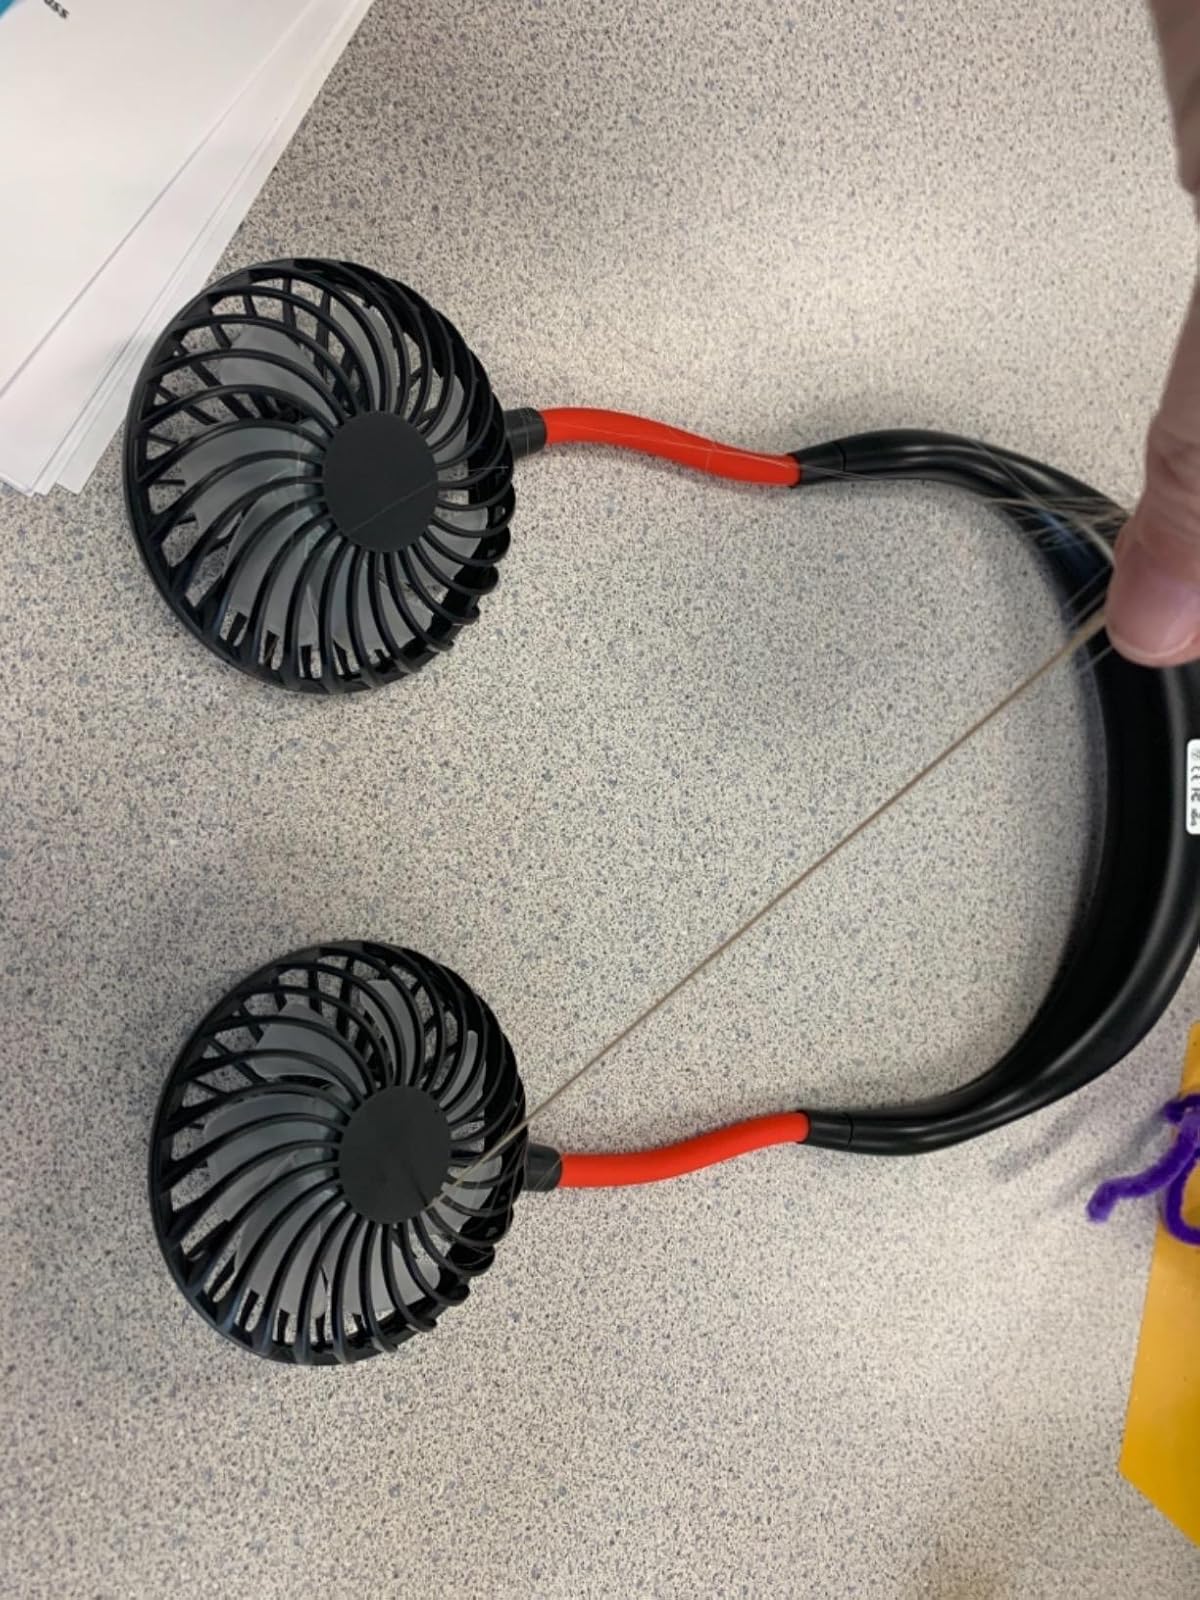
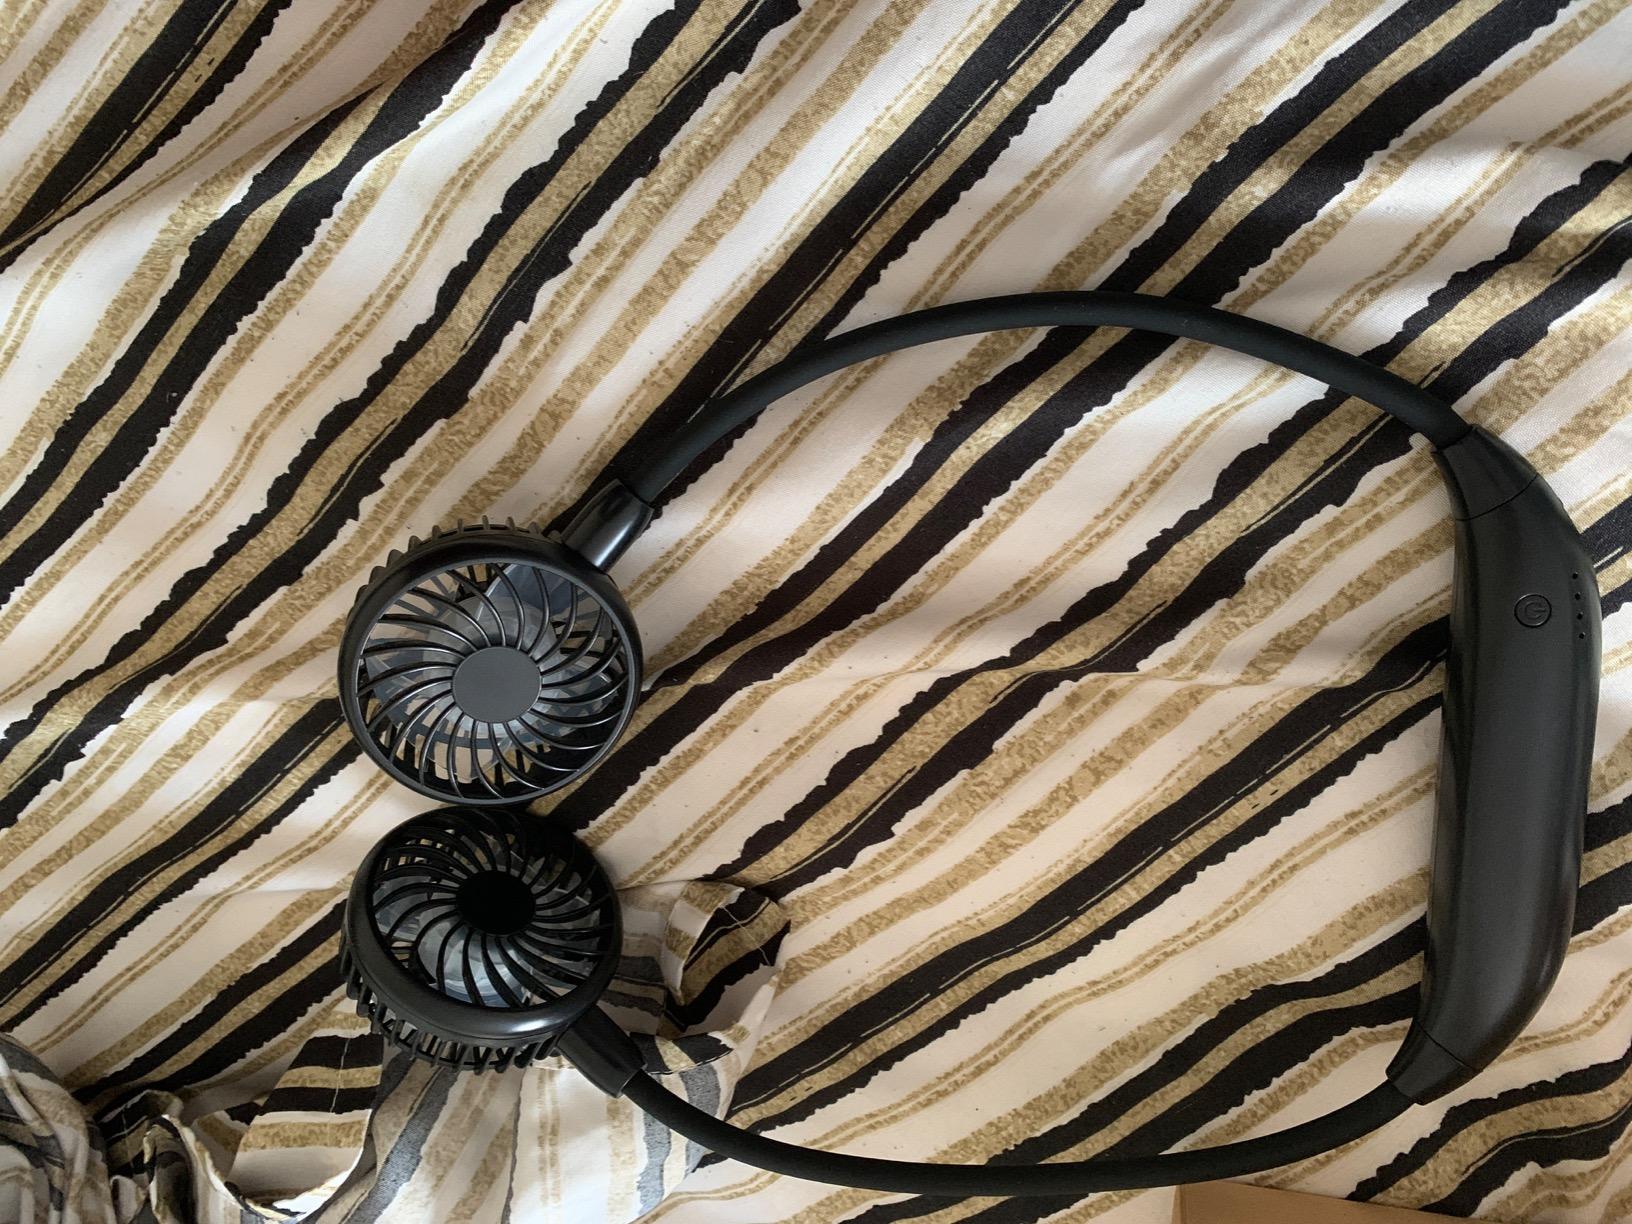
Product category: fan
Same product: no